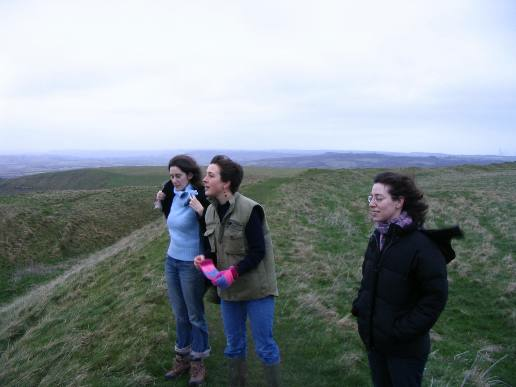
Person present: Yes